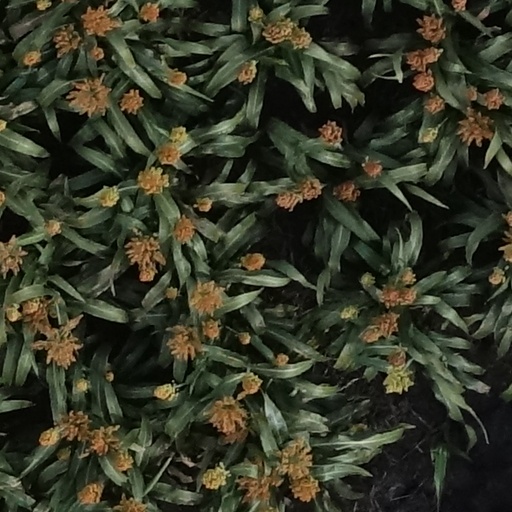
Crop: sorghum